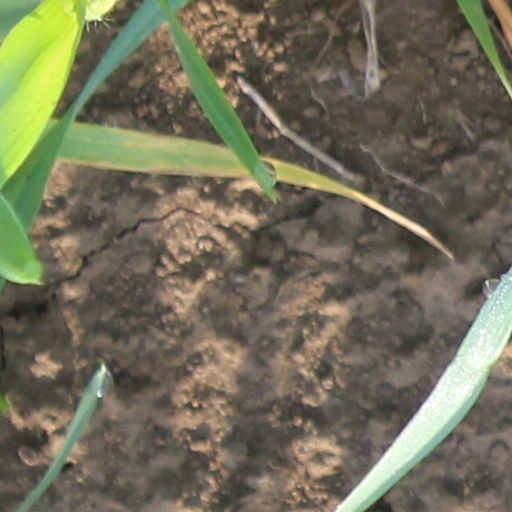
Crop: wheat